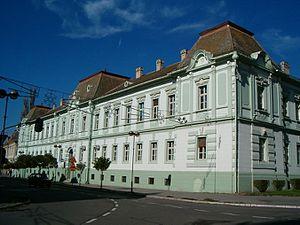
L'hôtel de ville de Zrenjanin est situé à Zrenjanin, dans la province de Voïvodine et dans le district du Banat central, en Serbie. Avec l'ensemble du quartier ancien de la ville, il est inscrit sur la liste des entités spatiales historico-culturelles de grande importance de la République de Serbie et, à ce titre, sur la liste des monuments culturels de grande importance.